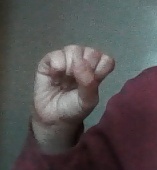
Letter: saad